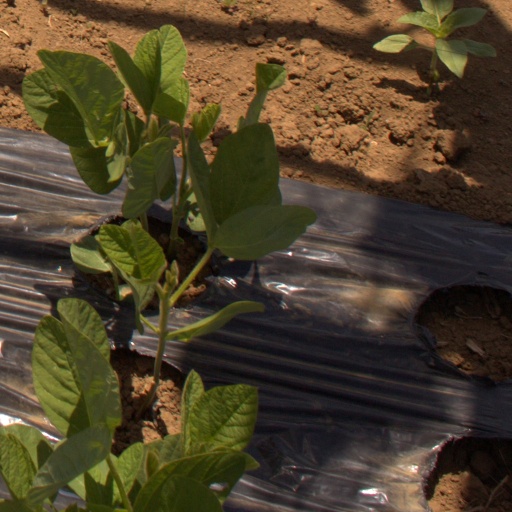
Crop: Jerusalem artichoke